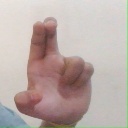
अक्षर: आ